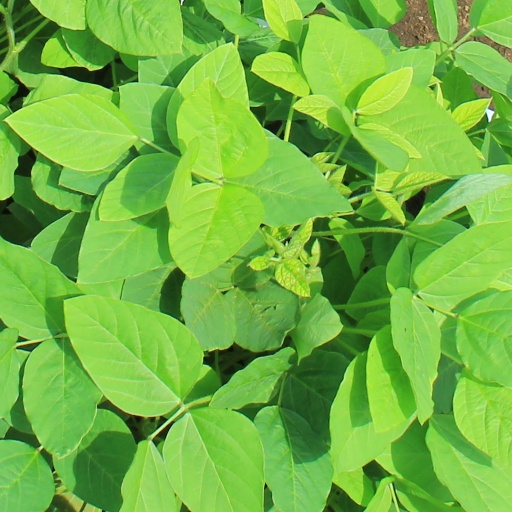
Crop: soybean